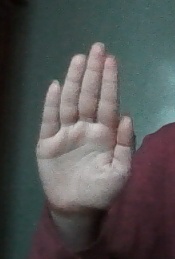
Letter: seen